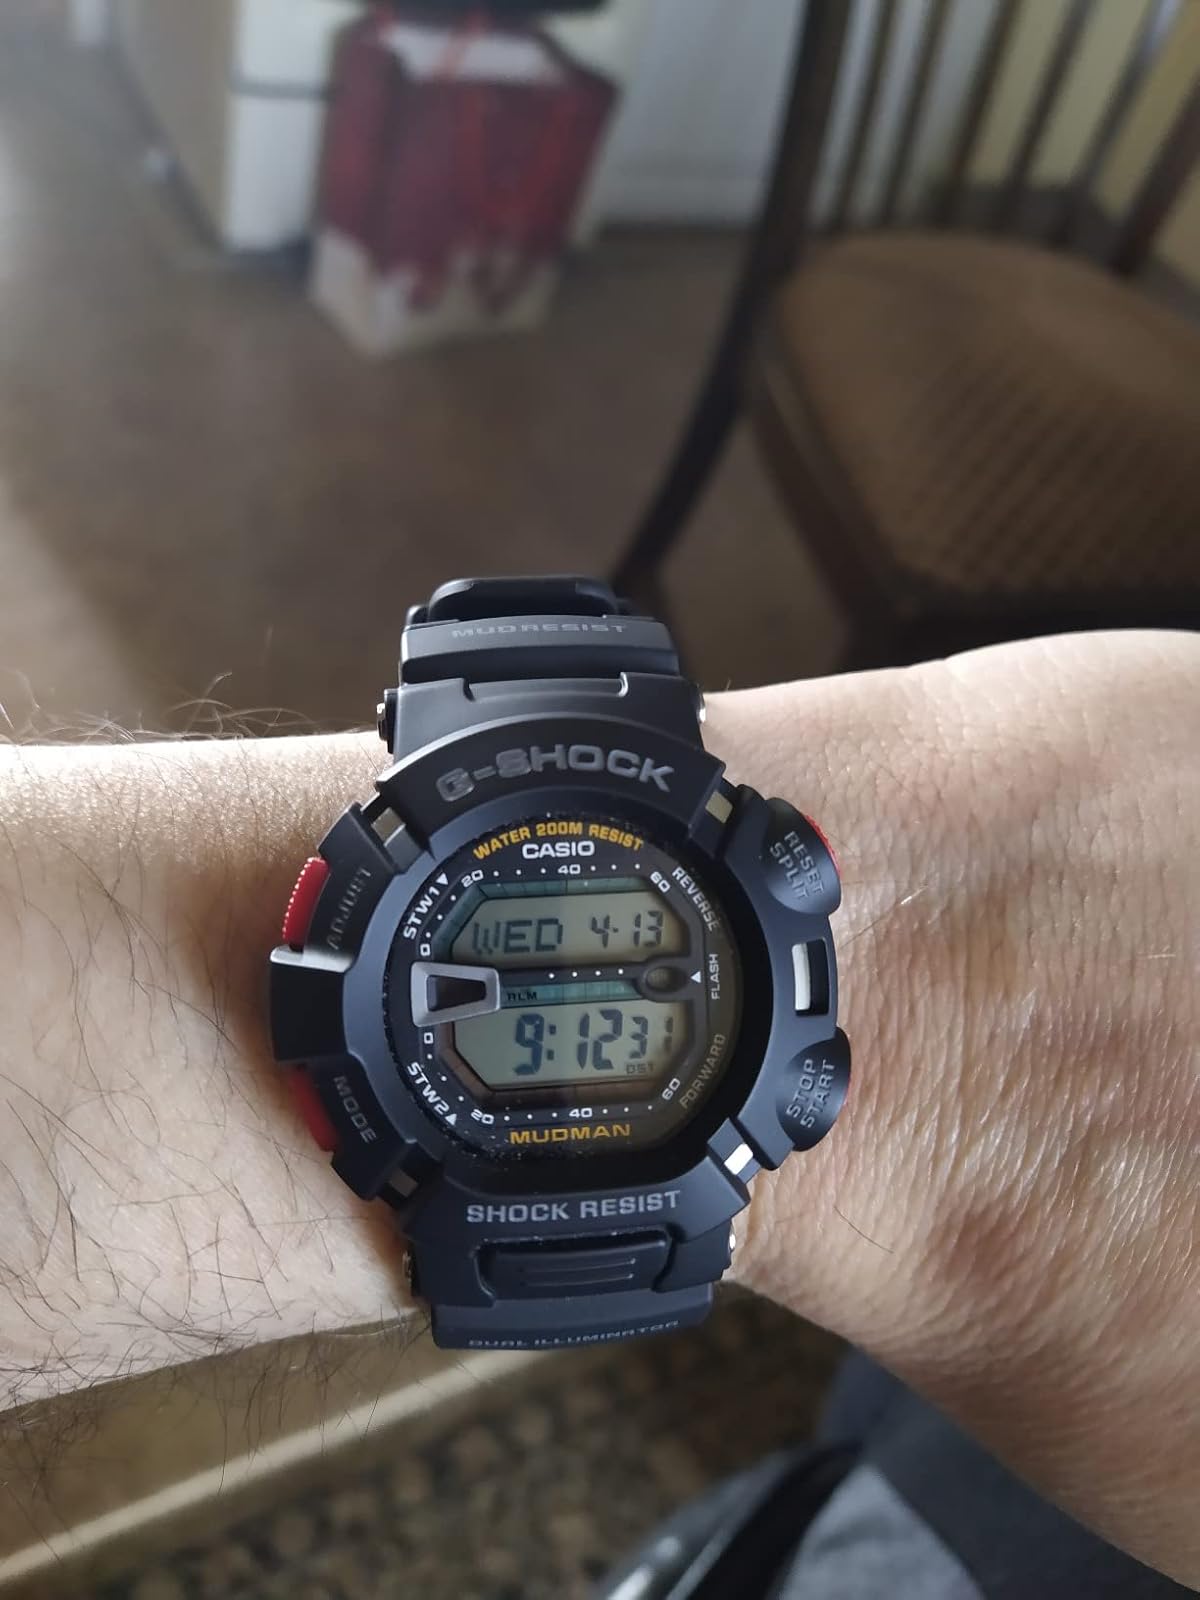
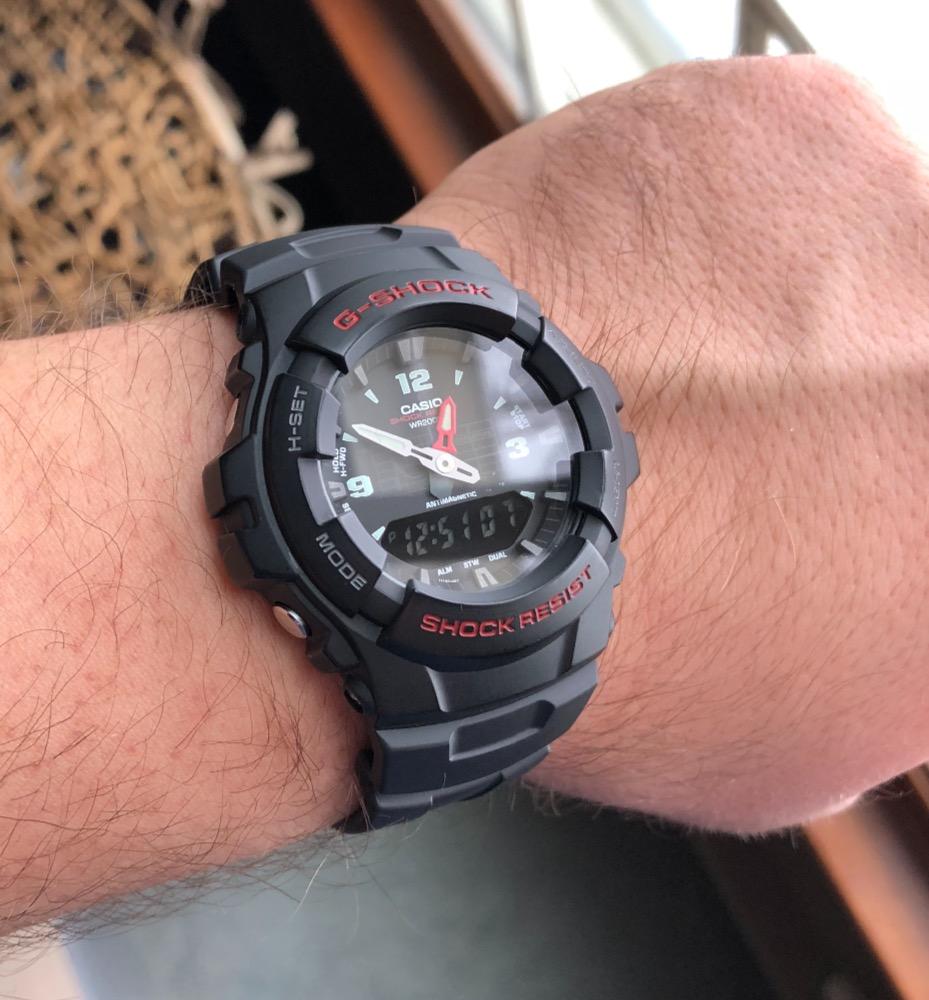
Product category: accessories_watch
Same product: no